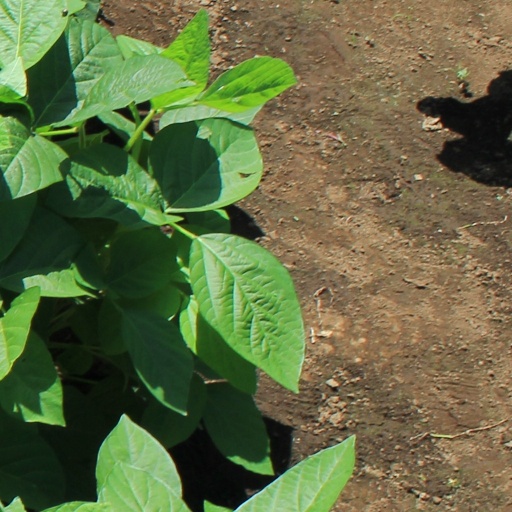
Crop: soybean